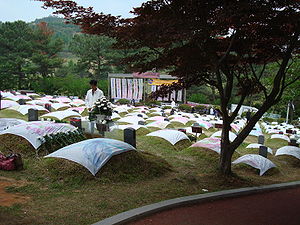
Sydkoreas historie / Femte republik (1981–1987)
Mangwol-dong gravlund, sidste rejse for ofrene for Gwangju-massakren.
Sydkoreas historie begynder formelt set ved proklameringen af Republikken Korea den 15. august 1948, selv om Syngman Rhee havde erklæret republikken i Seoul allerede den 13. august.